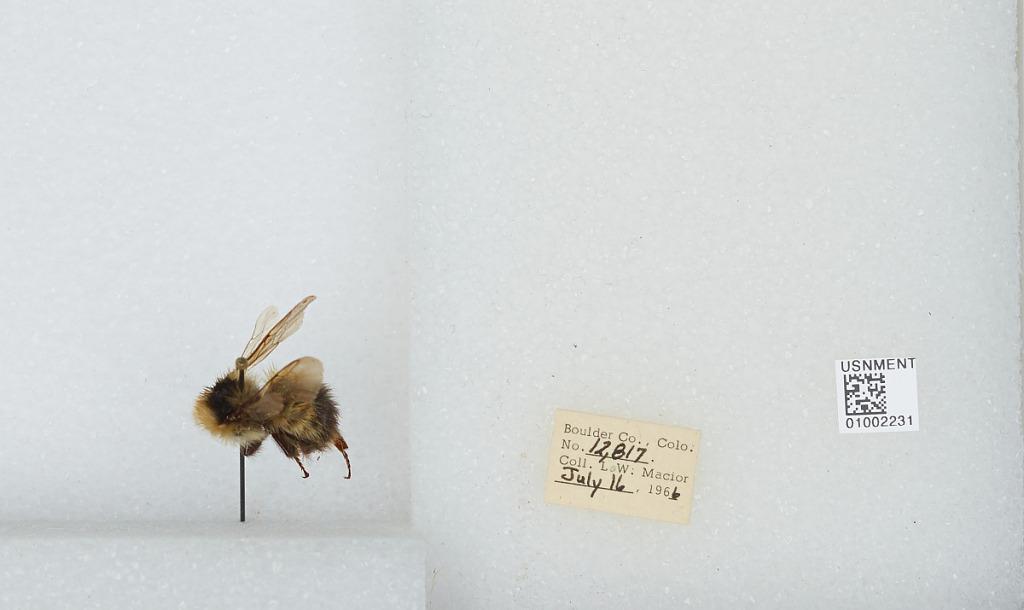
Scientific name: Bombus (Alpinobombus) balteatus Dahlbom
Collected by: L. Macior
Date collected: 1966-7-16
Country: United States
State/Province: Colorado
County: Boulder
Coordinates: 40.0275, -105.252